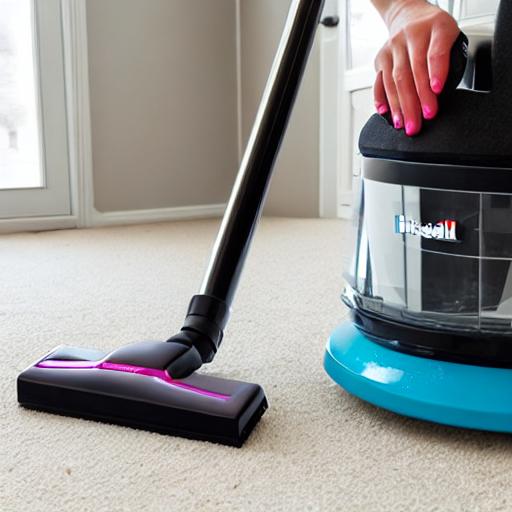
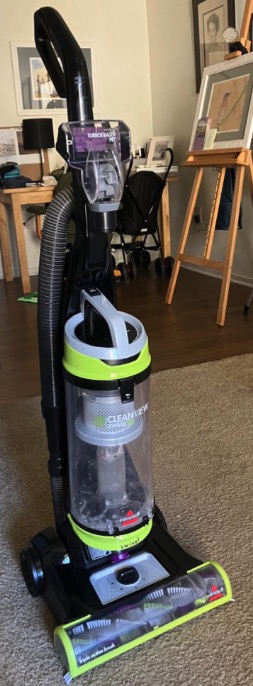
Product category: items_vacuum
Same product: no